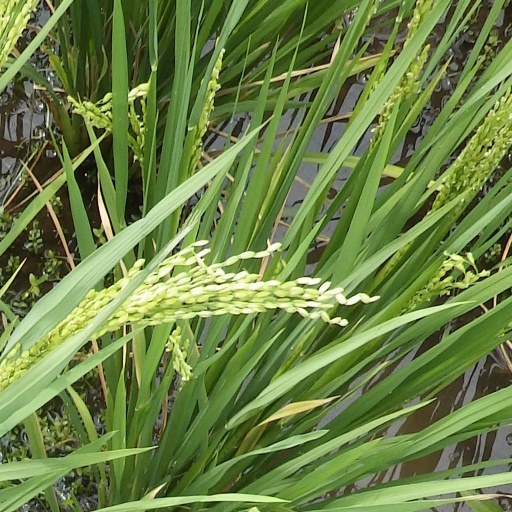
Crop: rice